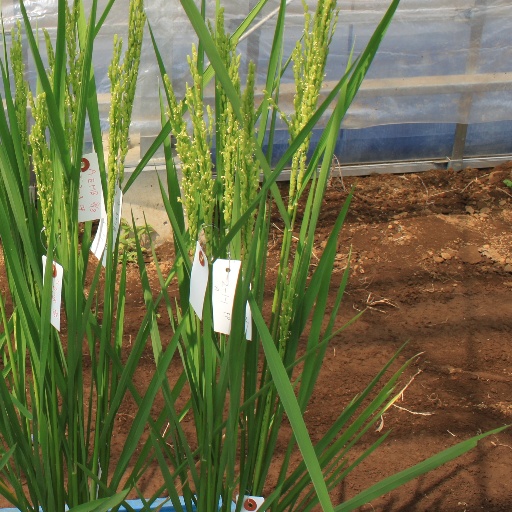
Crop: rice